EastLink WA

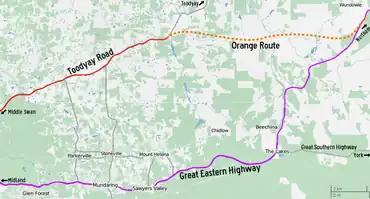
Orange Route (Perth-Adelaide National Highway)

EastLink WA is a planned road construction project between Perth and Northam, Western Australia currently in the planning and development stages, with construction due to start in 2025. The project involves building a controlled-access highway from Perth to Northam, by constructing the "Orange Route", upgrading Toodyay Road, and constructing a system interchange with Roe Highway.